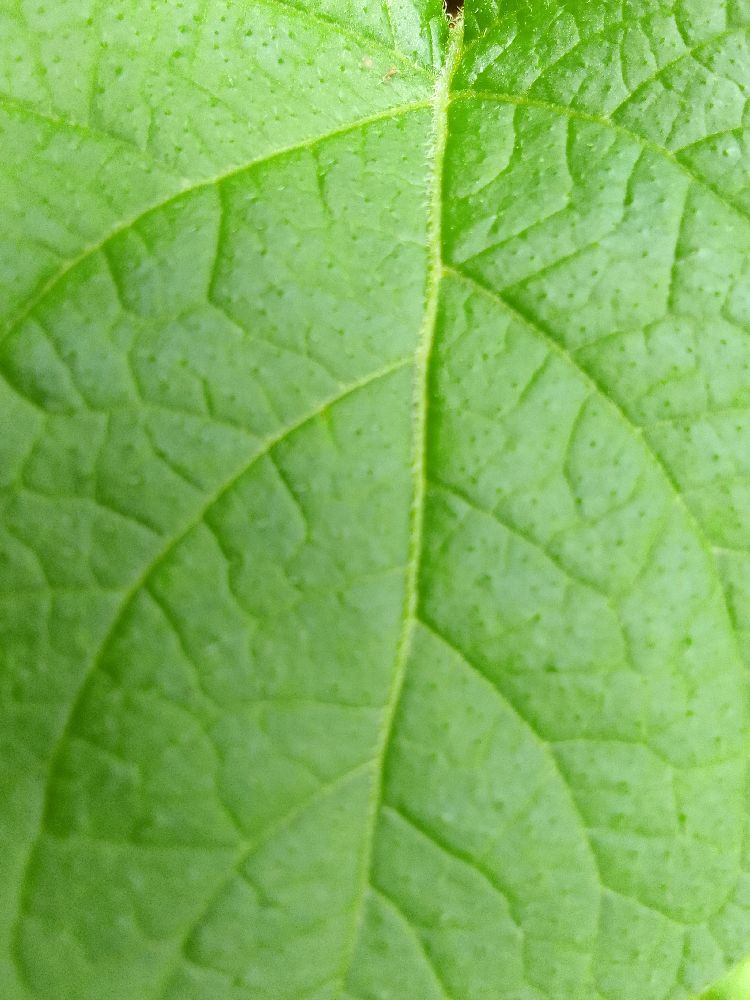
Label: Healthy